Slovenia

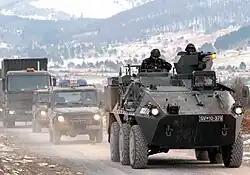
(SAF), Slovenian KFOR contingent in Kosovo

Officially, Slovenia is subdivided into 212 municipalities (twelve of which have the status of urban municipalities). The municipalities are the only bodies of local autonomy in Slovenia. Each municipality is headed by a mayor ("župan"), elected every four years by popular vote, and a municipal council ("občinski svet"). In the majority of municipalities, the municipal council is elected through the system of proportional representation; only a few smaller municipalities use the plurality voting system. In the urban municipalities, the municipal councils are called town (or city) councils. Every municipality also has a Head of the Municipal Administration ("načelnik občinske uprave"), appointed by the mayor, who is responsible for the functioning of the local administration.